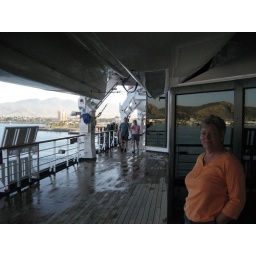
The McClain's are spotted walking the Promenade Deck in the morning